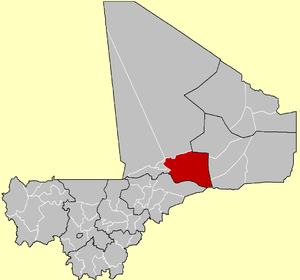
Le cercle de Gourma-Rharous est une collectivité territoriale du Mali dans la région de Tombouctou.